Sant'Eustachio

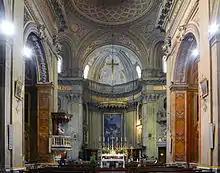
The main altar

The façade was built under the direction of Cesare Corvara († 1703) with the collaboration of other architects. It consists of two sections, with the upper section standing back. The lower part is marked with four pilasters and two columns, all with Ionic capitals with in the middle of each capital a small head of a deer. The spirals of the volutes are connected by a small laurel wreath. On the right side of the facade a plaque was placed in memory of the flood of the Tiber River in 1495, whose waters reached up to the basilica.